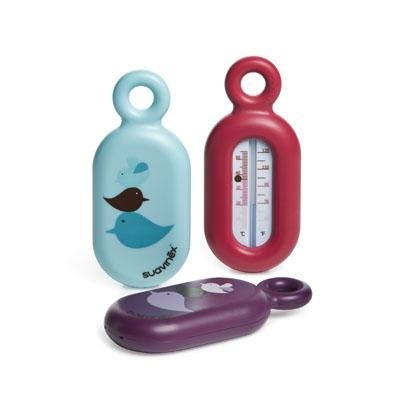
TERMOMETRO BAÑO INFANTIL SUAVINEX
ALERGIA AL LATEX Este producto no contiene látex.
Brand: Farmacia Paus
Category: Baby & Toddler > Baby Bathing